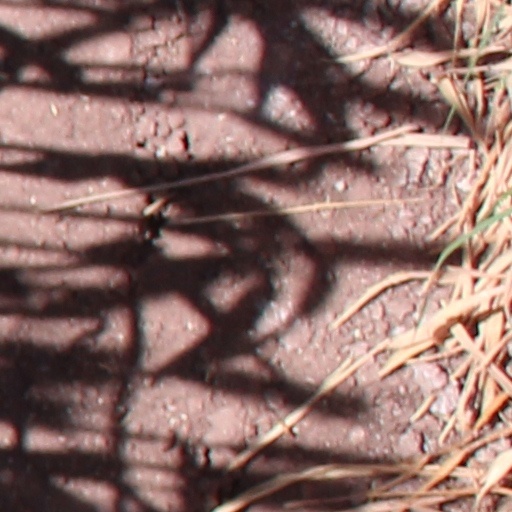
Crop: wheat